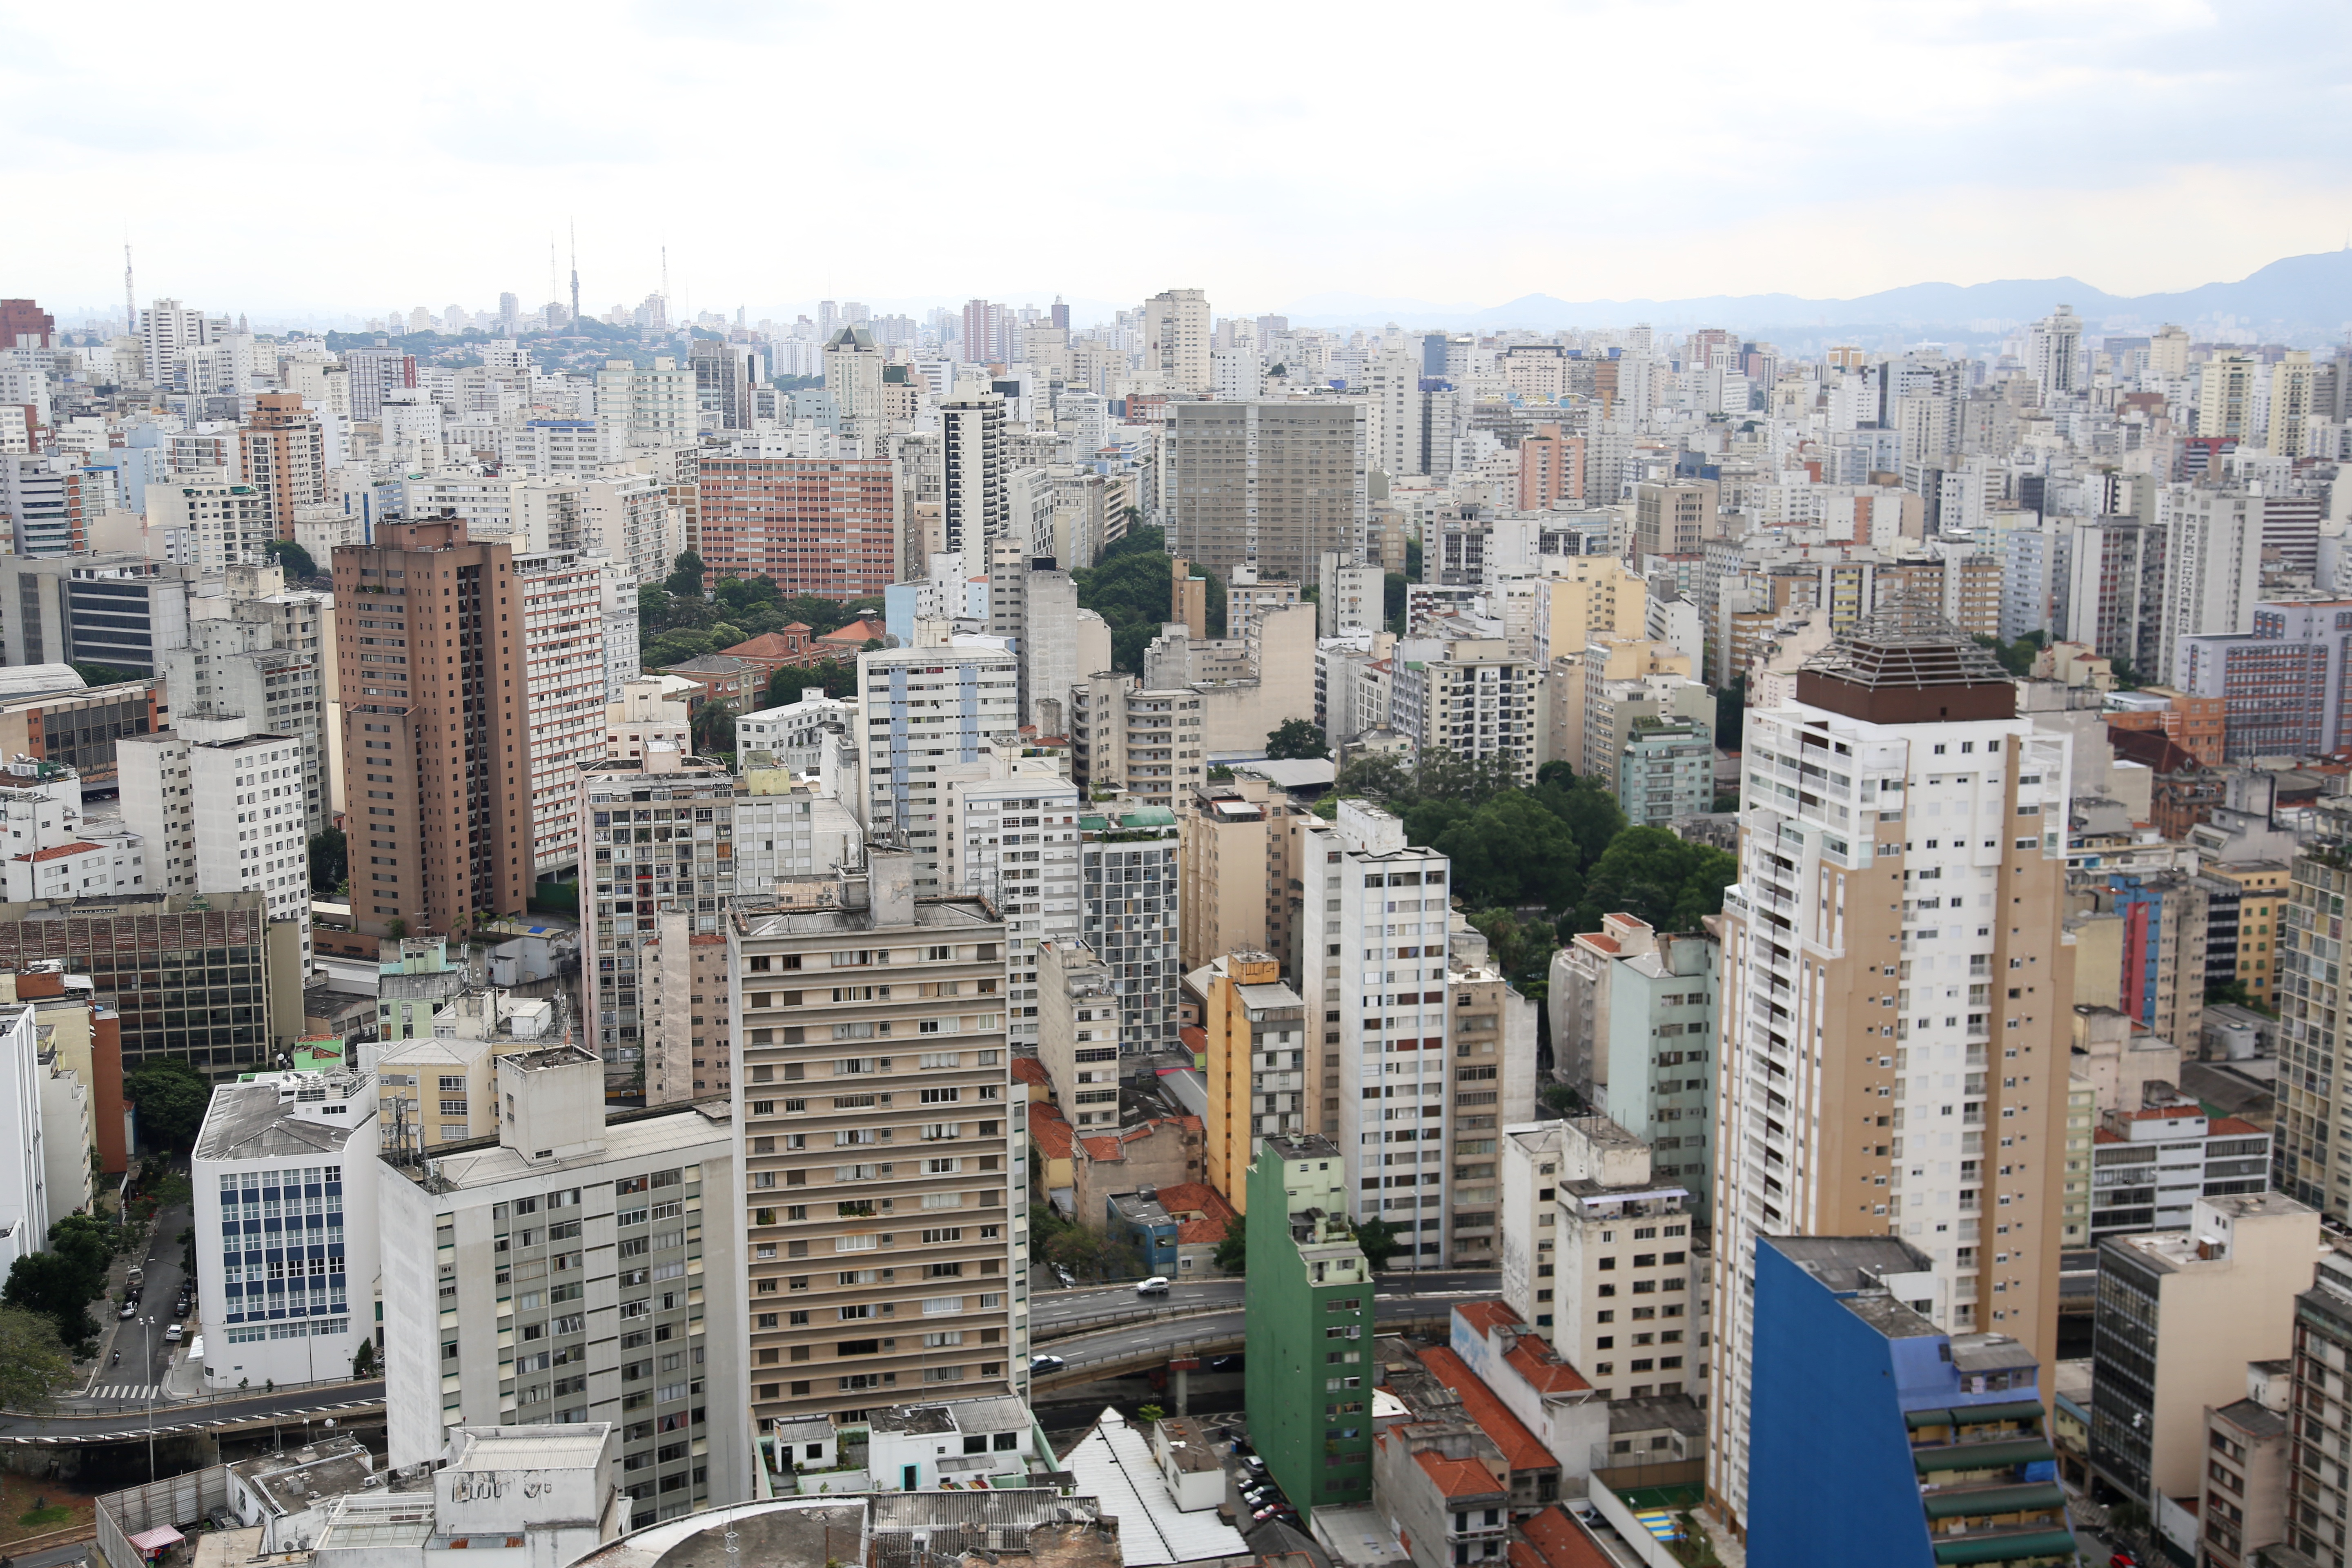
skyline, town, building, city, skyscraper, cityscape, downtown, tower, tower block, modern architecture, buildings, center, metropolis, neighbourhood, sao paulo, aerial photography, urban area, residential area, old percent, spider skies, geographical feature, human settlement, metropolitan area